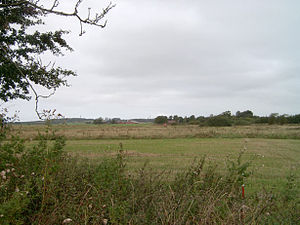
Sall Hede
Udsigt over enge på Sall Hede
Udsigt over Sall Hede i Østjylland.
Sall Hede er et område på et par kvadratkilometer i den nordlige og nordøstlige del af Sall Sogn i Favrskov Kommune. Før 1800 henlå hele området med lyng, og hver gård i Sall by havde 2-3 lodder jord på heden. I det lave område nærmest byen var en englod, længere mod nord var en hedelod og længst ude mod Haurum Mose fulgte en tørvelod.